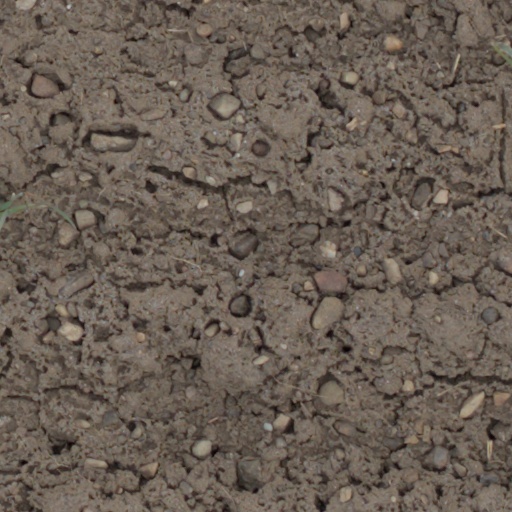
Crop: wheat